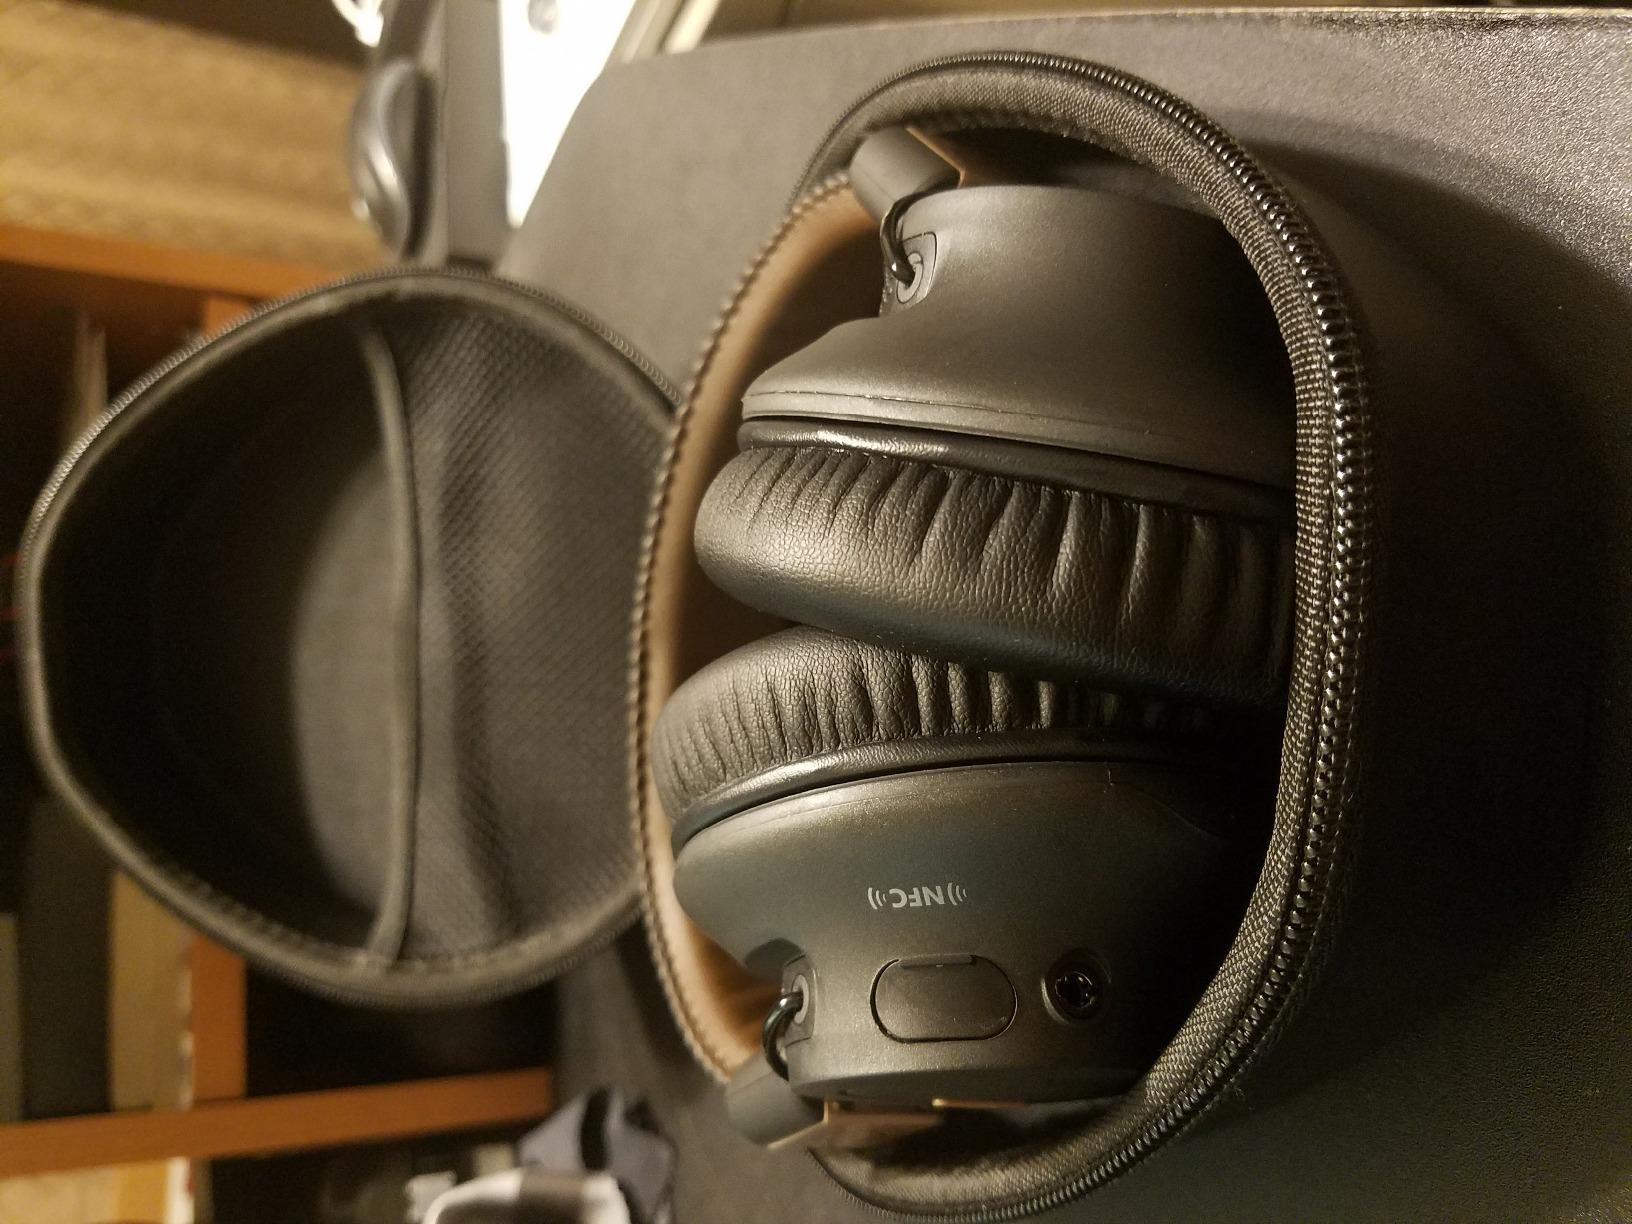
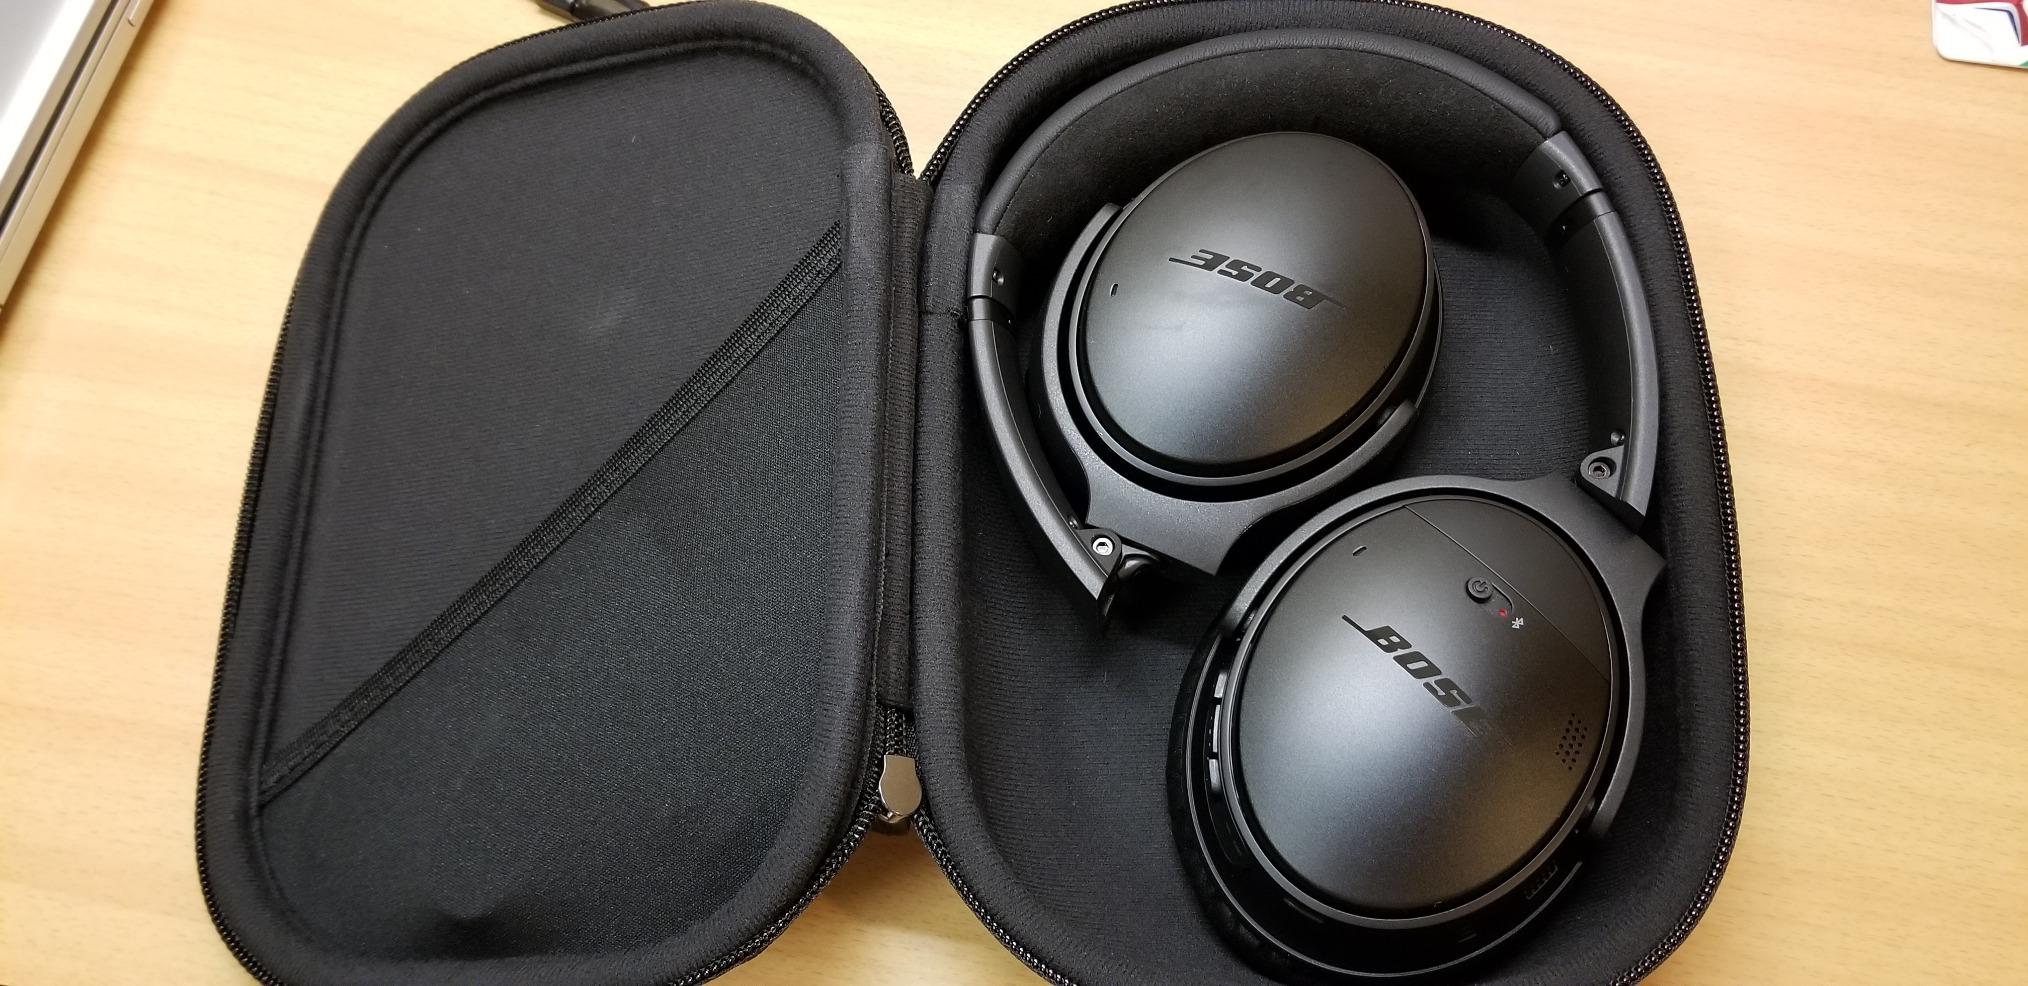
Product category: headphones
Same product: no